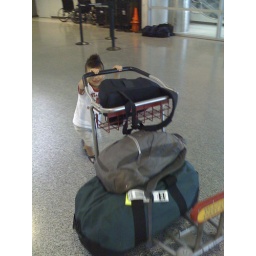
While we waited for Mason's car seat from the plane, he had fun driving our luggage around the Oakland Airport